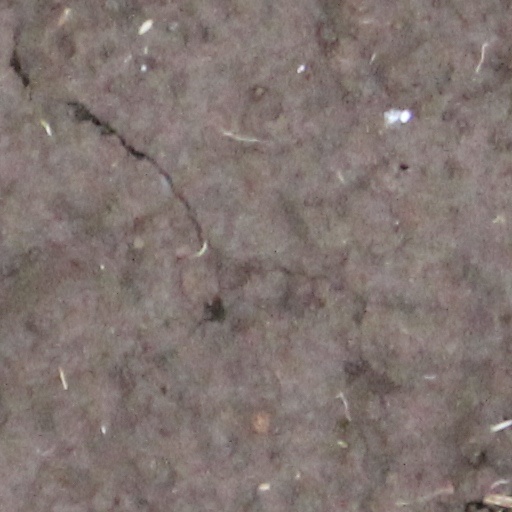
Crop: wheat